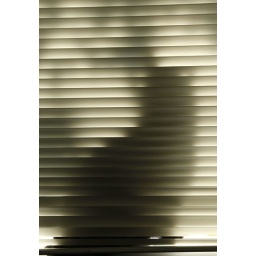
Just working on my computer and noticed my cat watching the world go by from the other side of the blinds